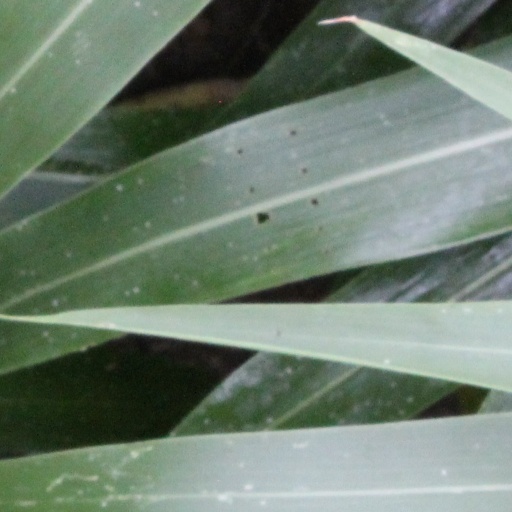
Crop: sorghum